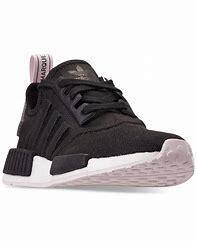
Brand: Adidas
Model: NMD R1